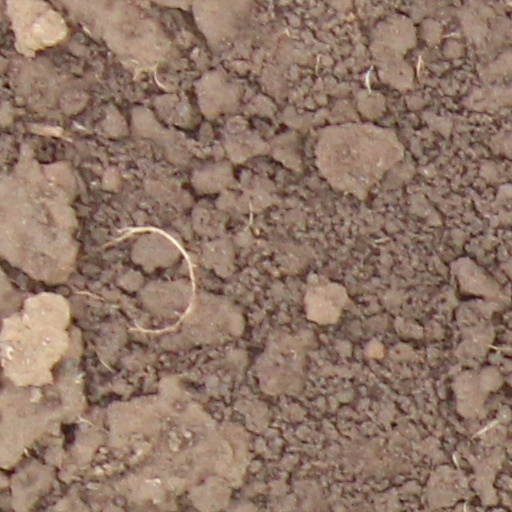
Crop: wheat